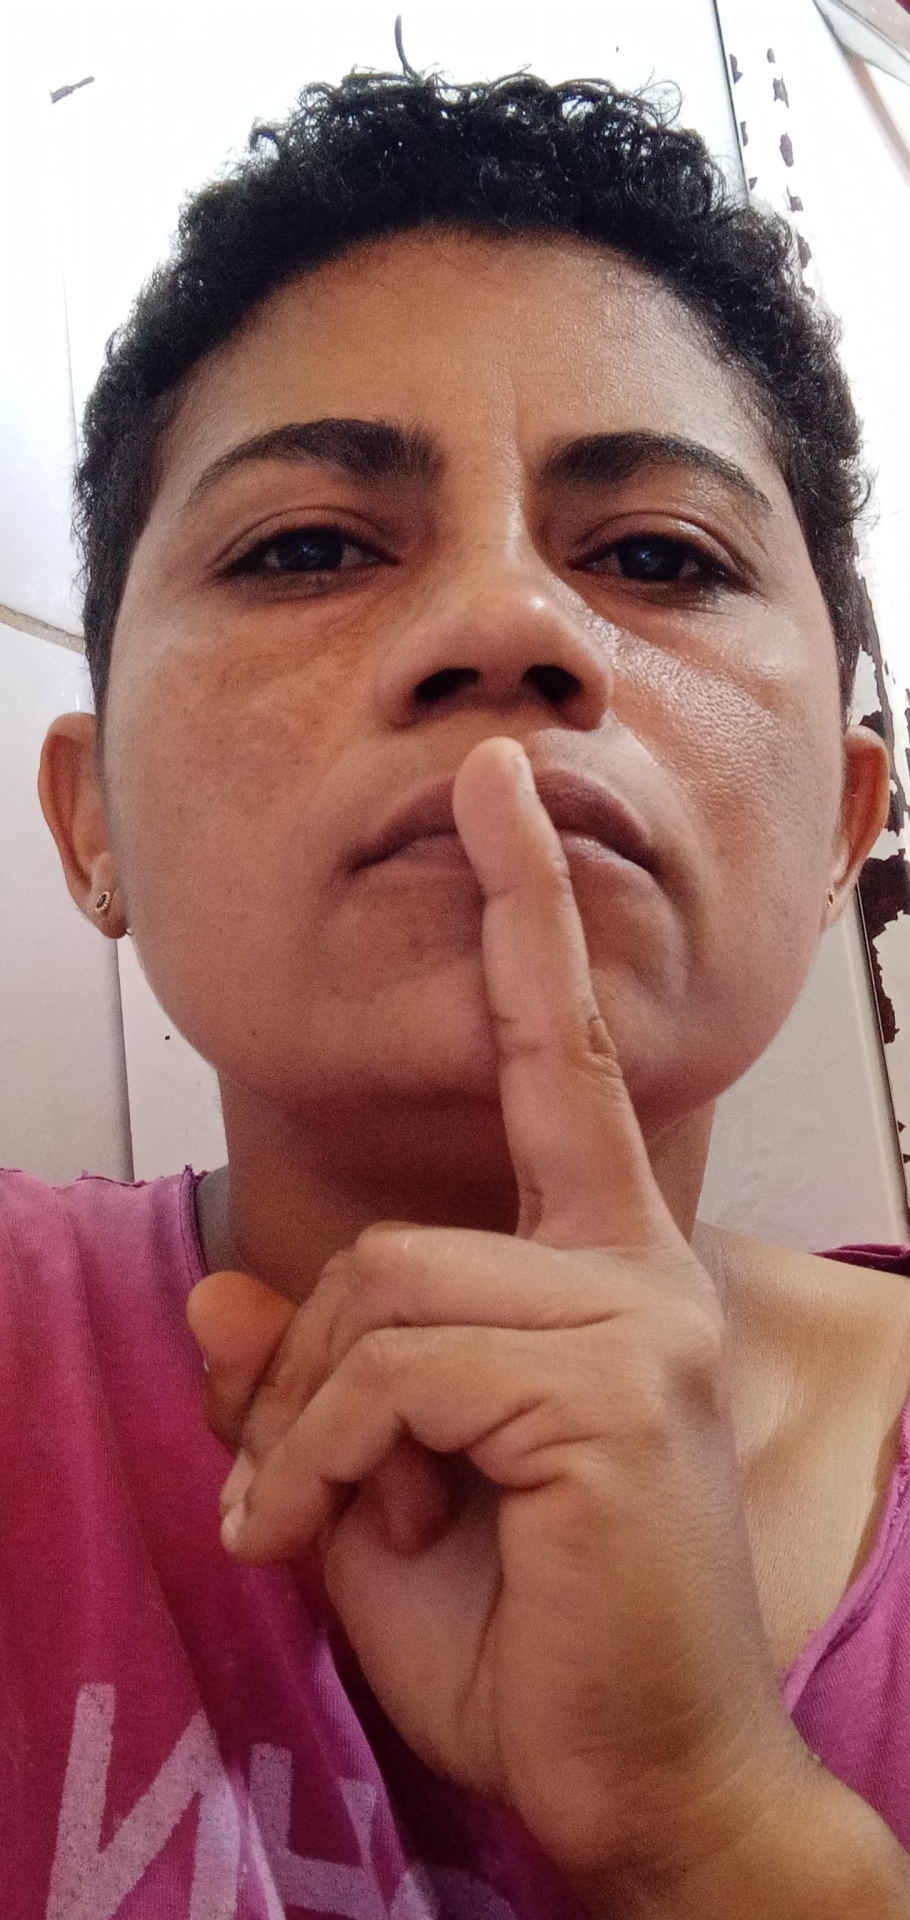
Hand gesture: mute